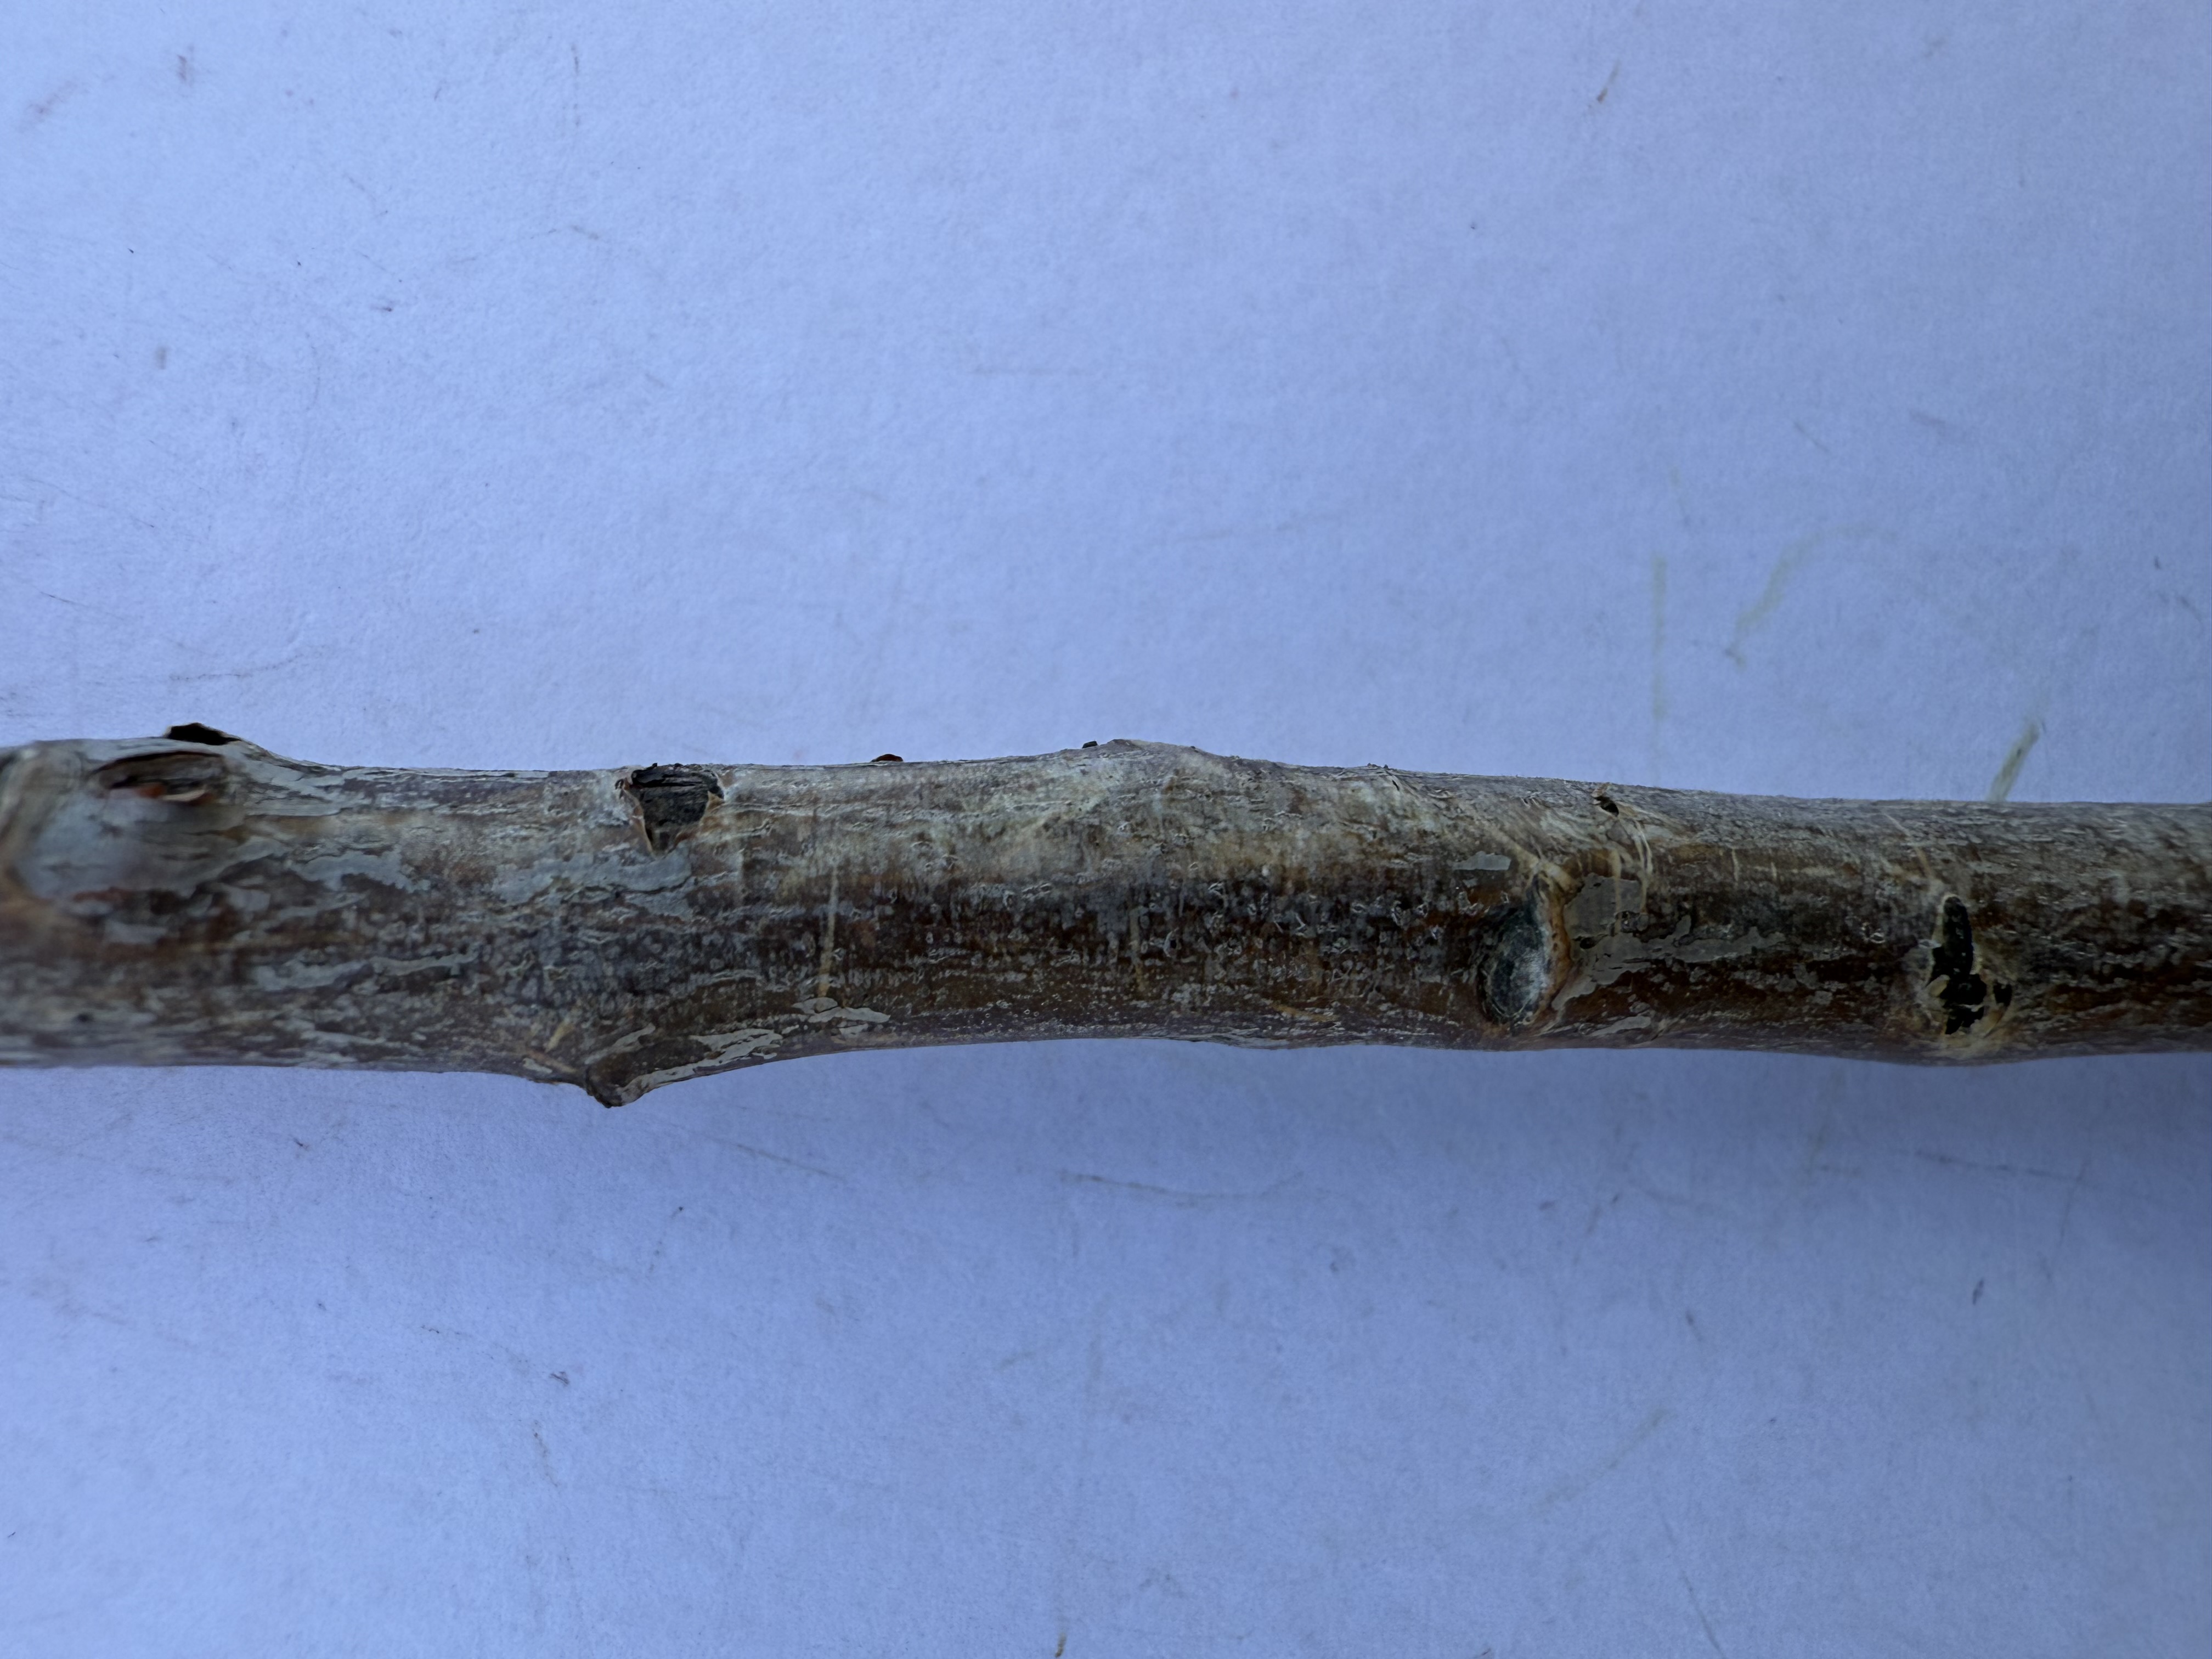
Variety: Ferragnes Almond